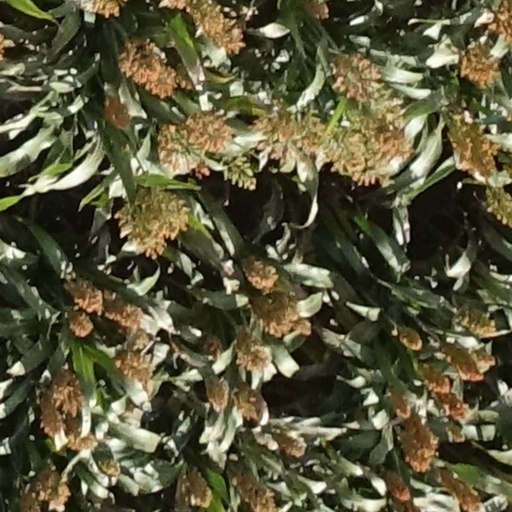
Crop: sorghum